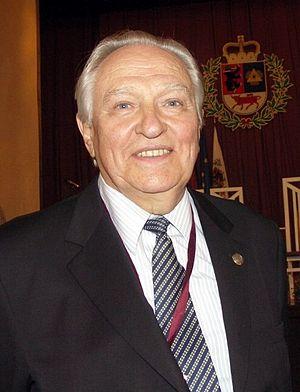
Saulius Sondeckis est un violoniste, chef d'orchestre et professeur lituanien né le 11 octobre 1928 à Šiauliai et mort le 3 février 2016 à Vilnius.
21 janvier : premiers concert aux États-Unis du pianiste russe Vladimir Horowitz.
1ᵉʳ janvier : Concert du nouvel an à Vienne sous la direction de Mariss Jansons.